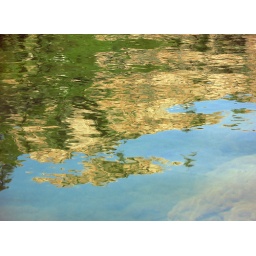
lake below red cliffs and sky, the moving mirror in the wind